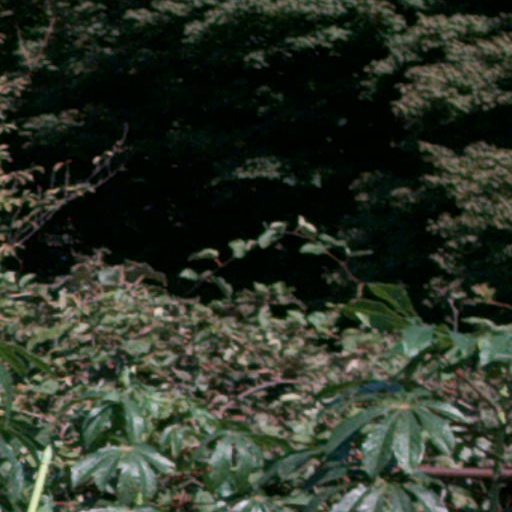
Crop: cassava